Guyra Shire

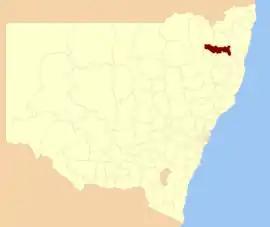
Location in New South Wales

Guyra Shire was a local government area located in the New England region of New South Wales, Australia. The shire was abolished on 12 May 2016, where the council merged with the Armidale Dumaresq Shire, was subsumed into the Armidale Regional Council with immediate effect.